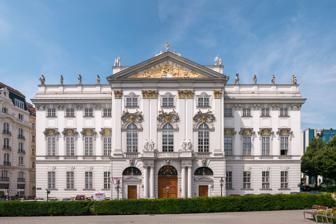
Building: Palais Trautson
Country: Austria
Year built: 1712
Palais Trautson in 2015 Palais Trautson is a Baroque palace in Vienna , Austria , located at Museumstraße 7. It was once owned by the noble Trautson family . History The land on which the palace is built originally belonged to Countess Maria Margareta Trautson in 1657 and consisted of a small house and a vineyard. After the Battle of Vienna , During repairs Johann Leopold Donat von Trautson , the prince of Troutson, commissioned Christian Alexander Oedtl to build the palace in 1712. Oedtl used designs by Johann Bernhard Fischer von Erlach . In 1760, the palace was bought by Empress Maria Theresa of Austria for 40,000 Guilders, who then gave the palace to the Hungarian Guard. The Hungarian Guard converted the palace's garden to a riding school and the orangery to the stables. Since 1920, the Hungarian Historical Institute in Vienna, and since 1924 the Collegium Hungaricum were headquartered in the palace. In 1961, the Hungarian government sold the palace. References